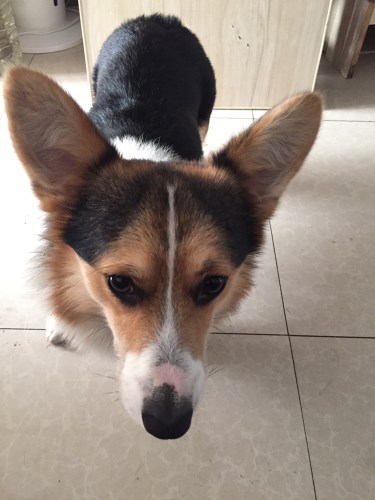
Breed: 2909-n000116-Cardigan